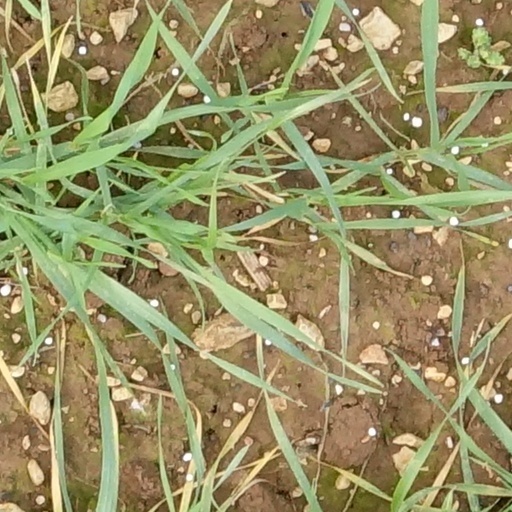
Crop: wheat